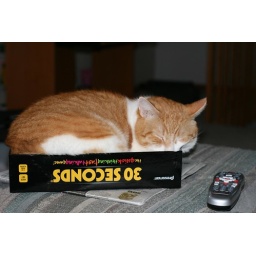
cat in a box